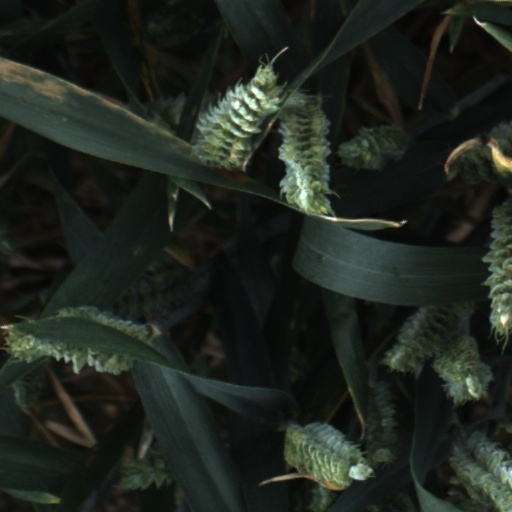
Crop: wheat